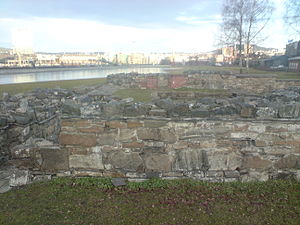
Mariakirken (Oslo)
Mariakirkens ruin
Mariakirken i Oslo var en kirke i middelalderens Norge, der var det kongelige kapel i Oslo.